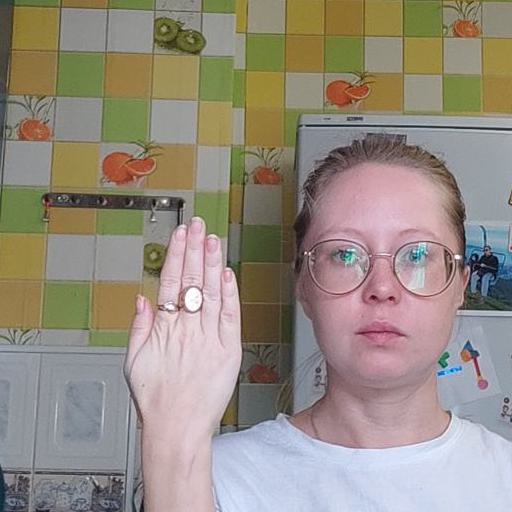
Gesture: stop_inverted